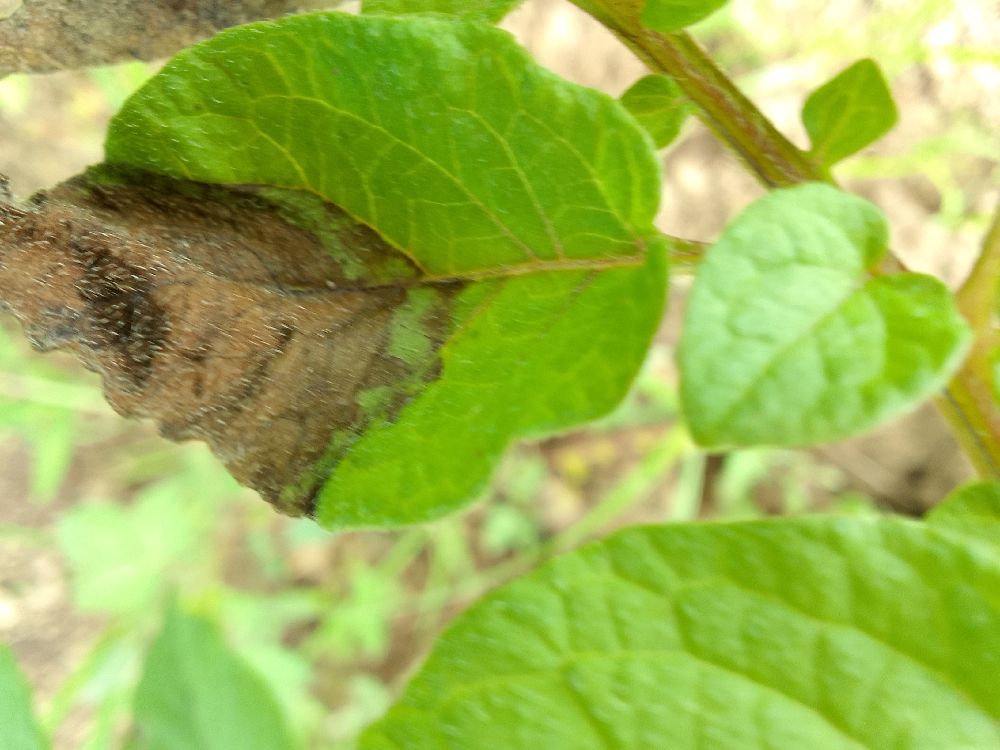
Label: Late blight